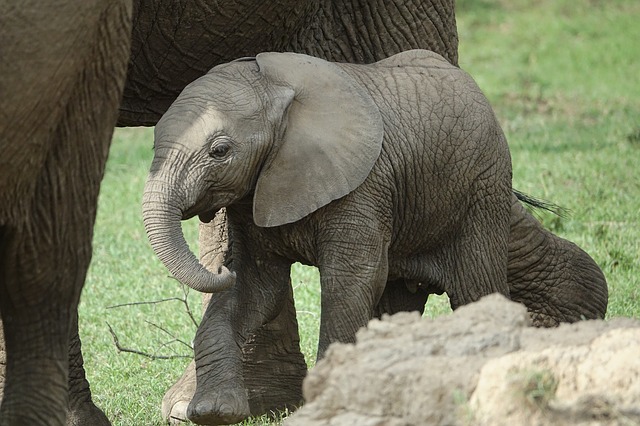
Label: elefante